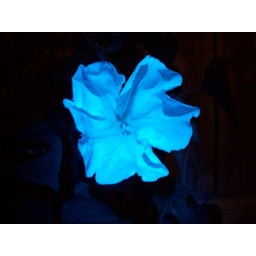
moon flower in blue